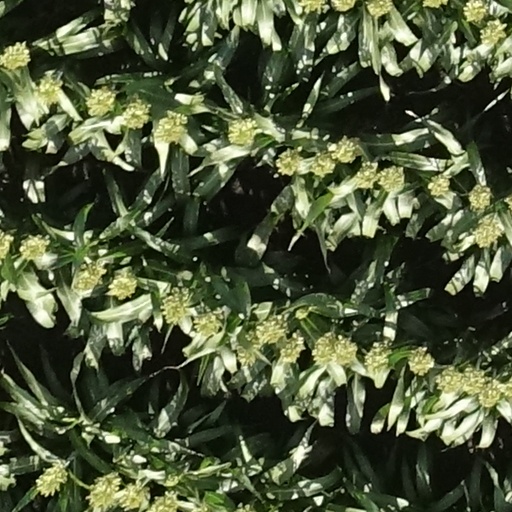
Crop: sorghum